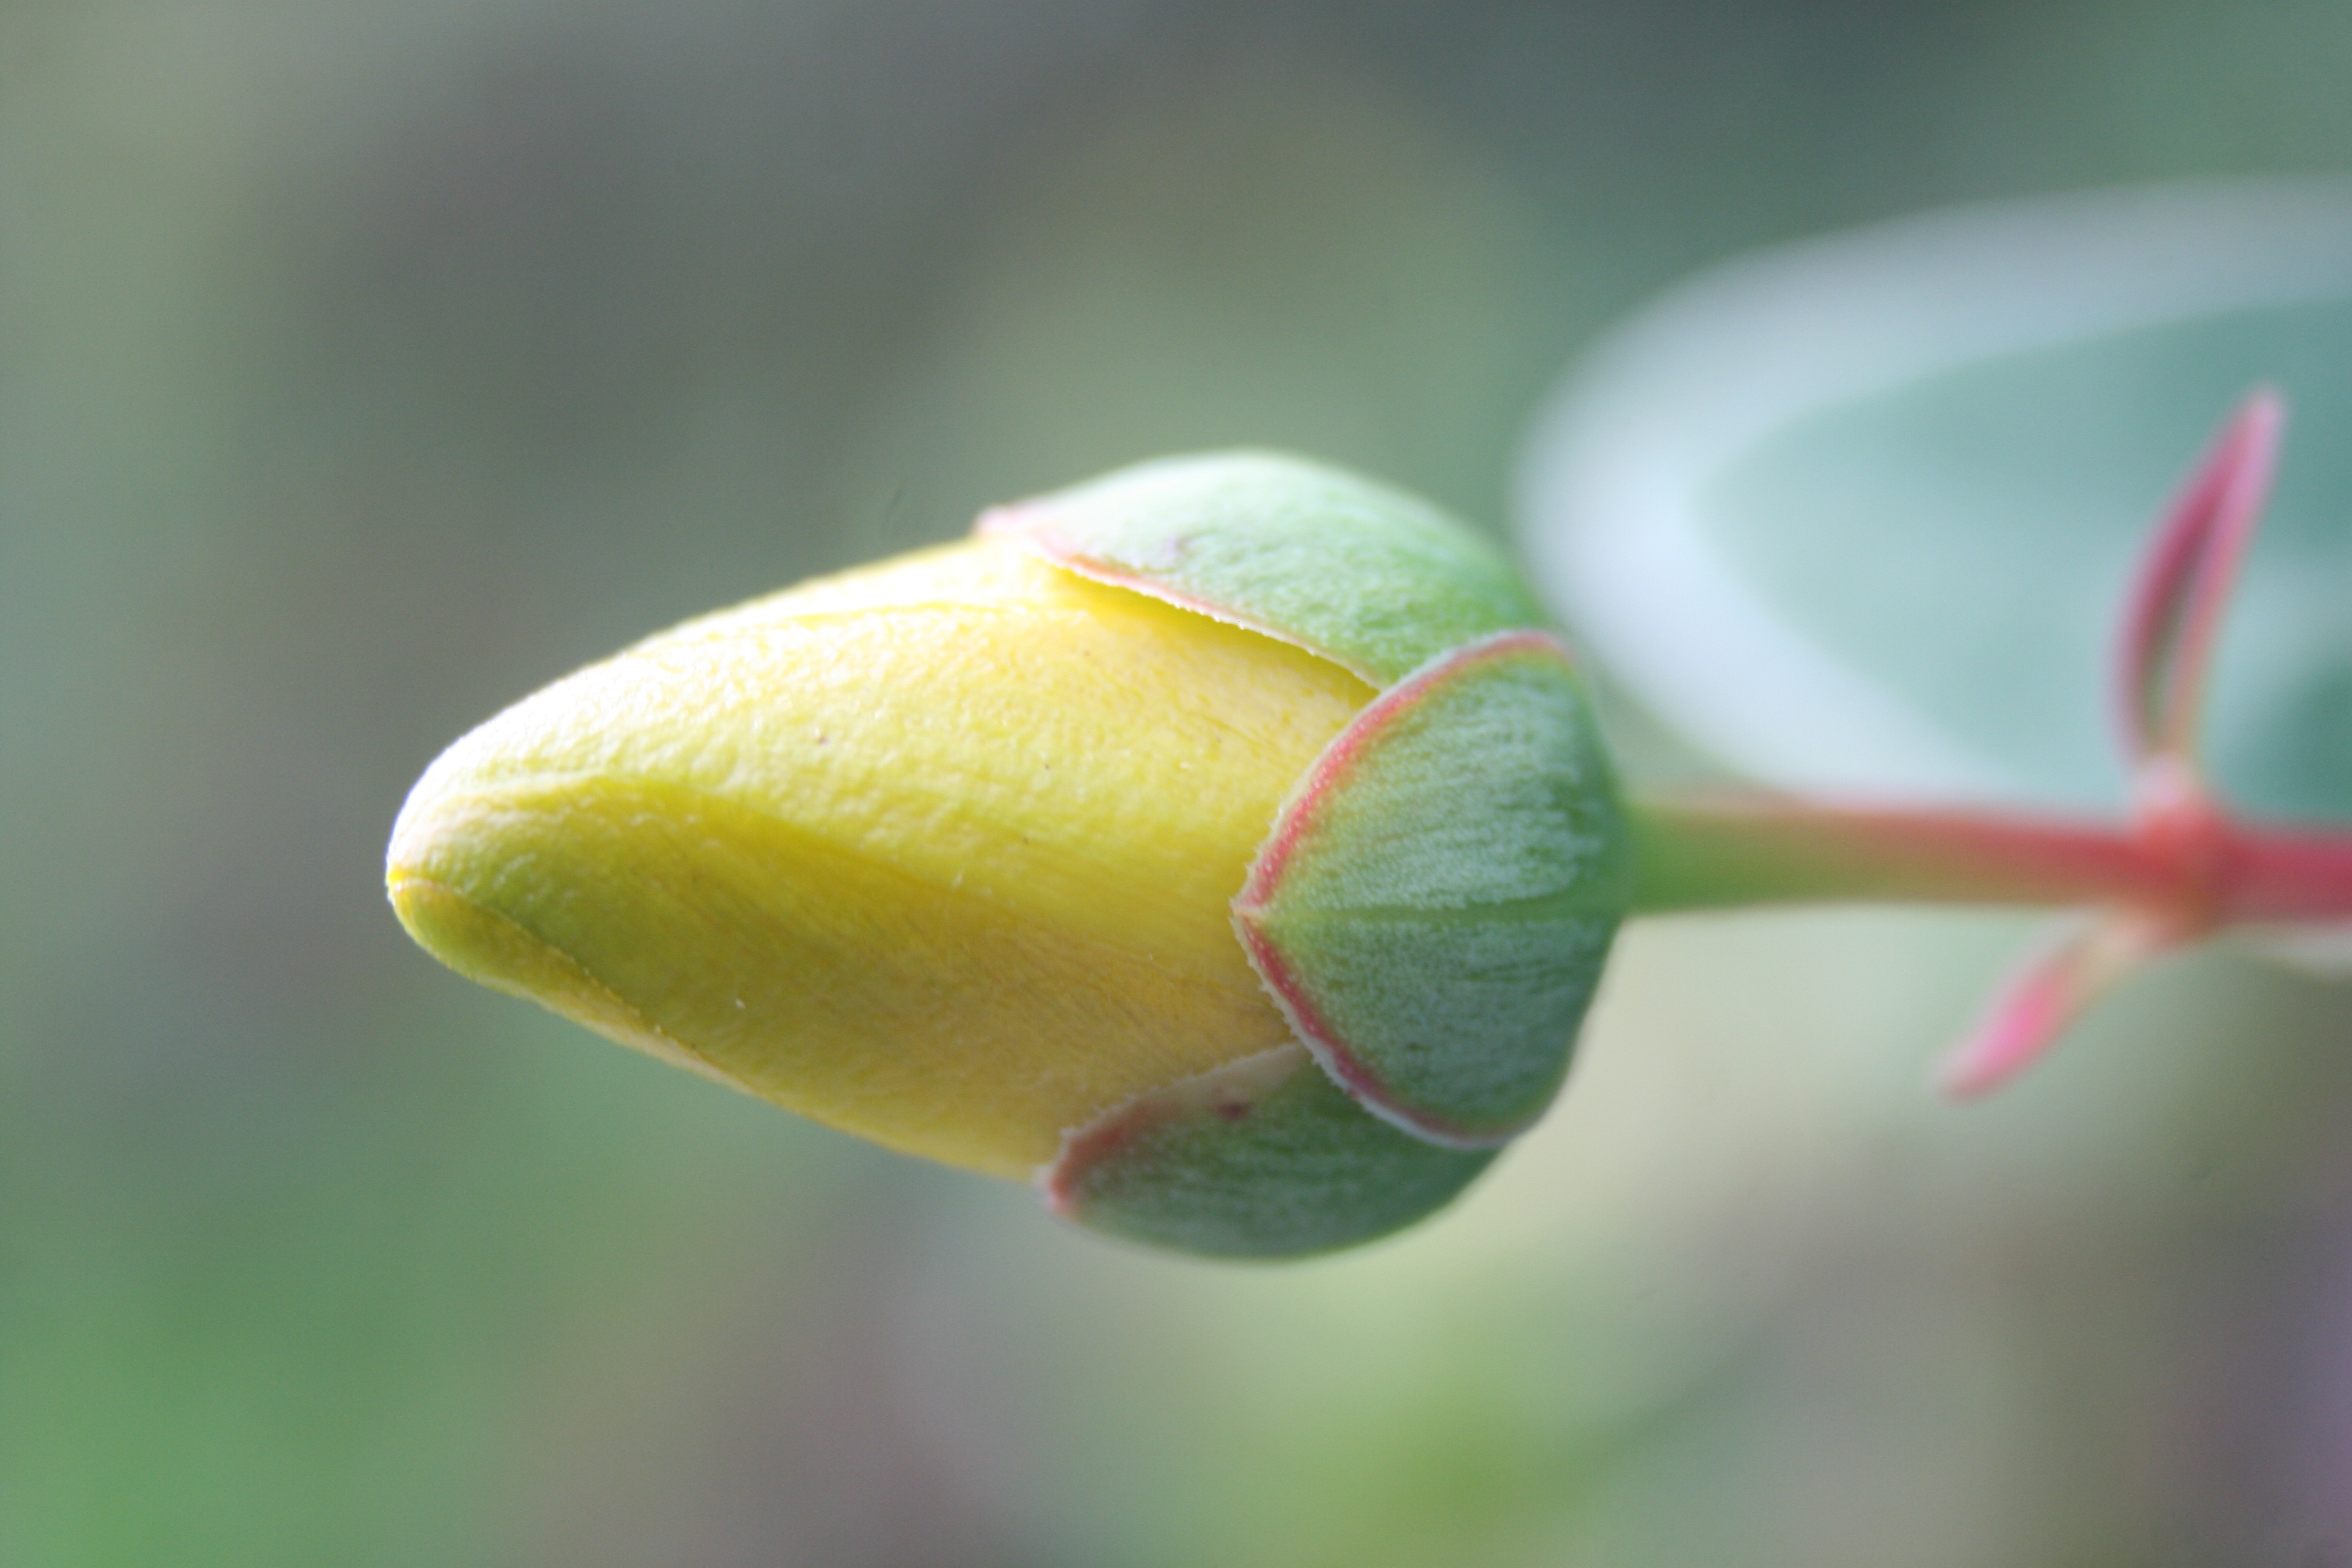
nature, branch, blossom, plant, photography, leaf, flower, petal, bloom, green, produce, macro, botany, yellow, close, flora, close up, bud, macro photography, datailaufnahme, flowering plant, plant stem, land plant